Brunswick Street, Brisbane

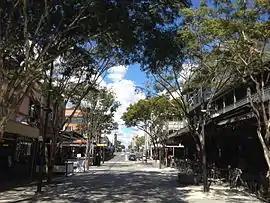
Brunswick Street from the pedestrian mall

Brunswick Street is a main thoroughfare within the suburbs of New Farm and Fortitude Valley (known locally as the Valley) in Brisbane, Australia. The street is not entirely roadway but is a pedestrian mall for a hundred metres near its centre.